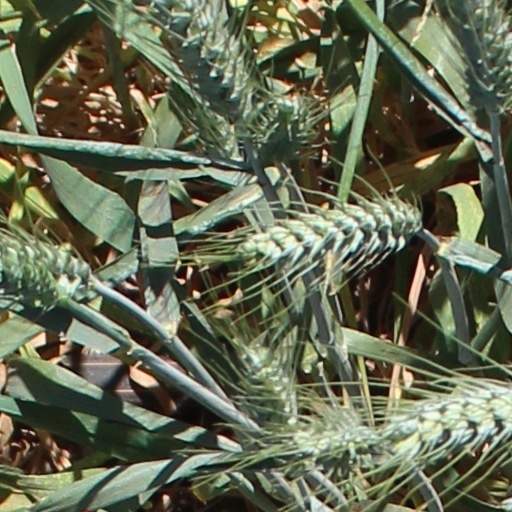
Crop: wheat